Kenneth Mees

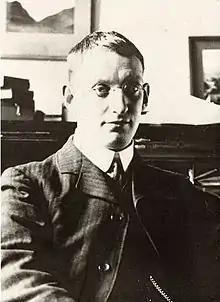
Kenneth Mees

Charles Edward Kenneth Mees FRS (26 May 1882 – 15 August 1960) was a British scientist and photographic researcher.